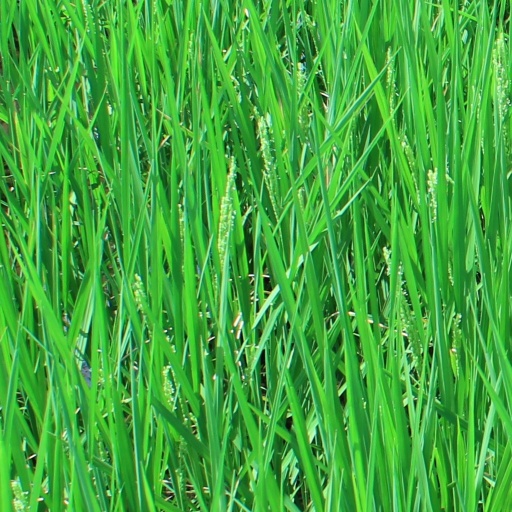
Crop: rice